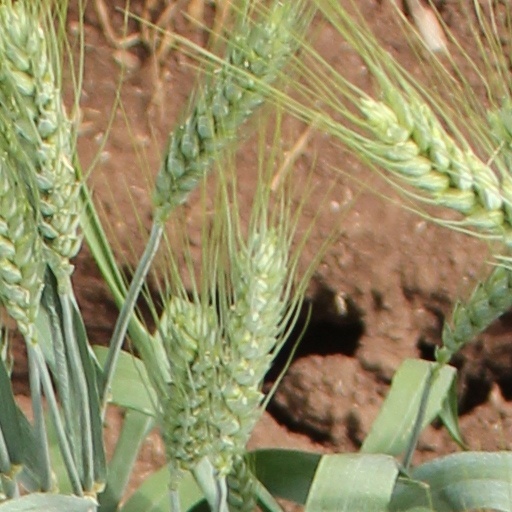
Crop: wheat